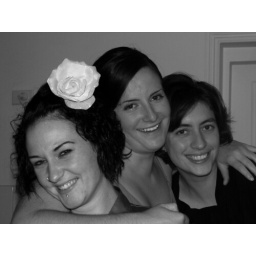
...can drink you under the table then wipe the floor with your coat tails.